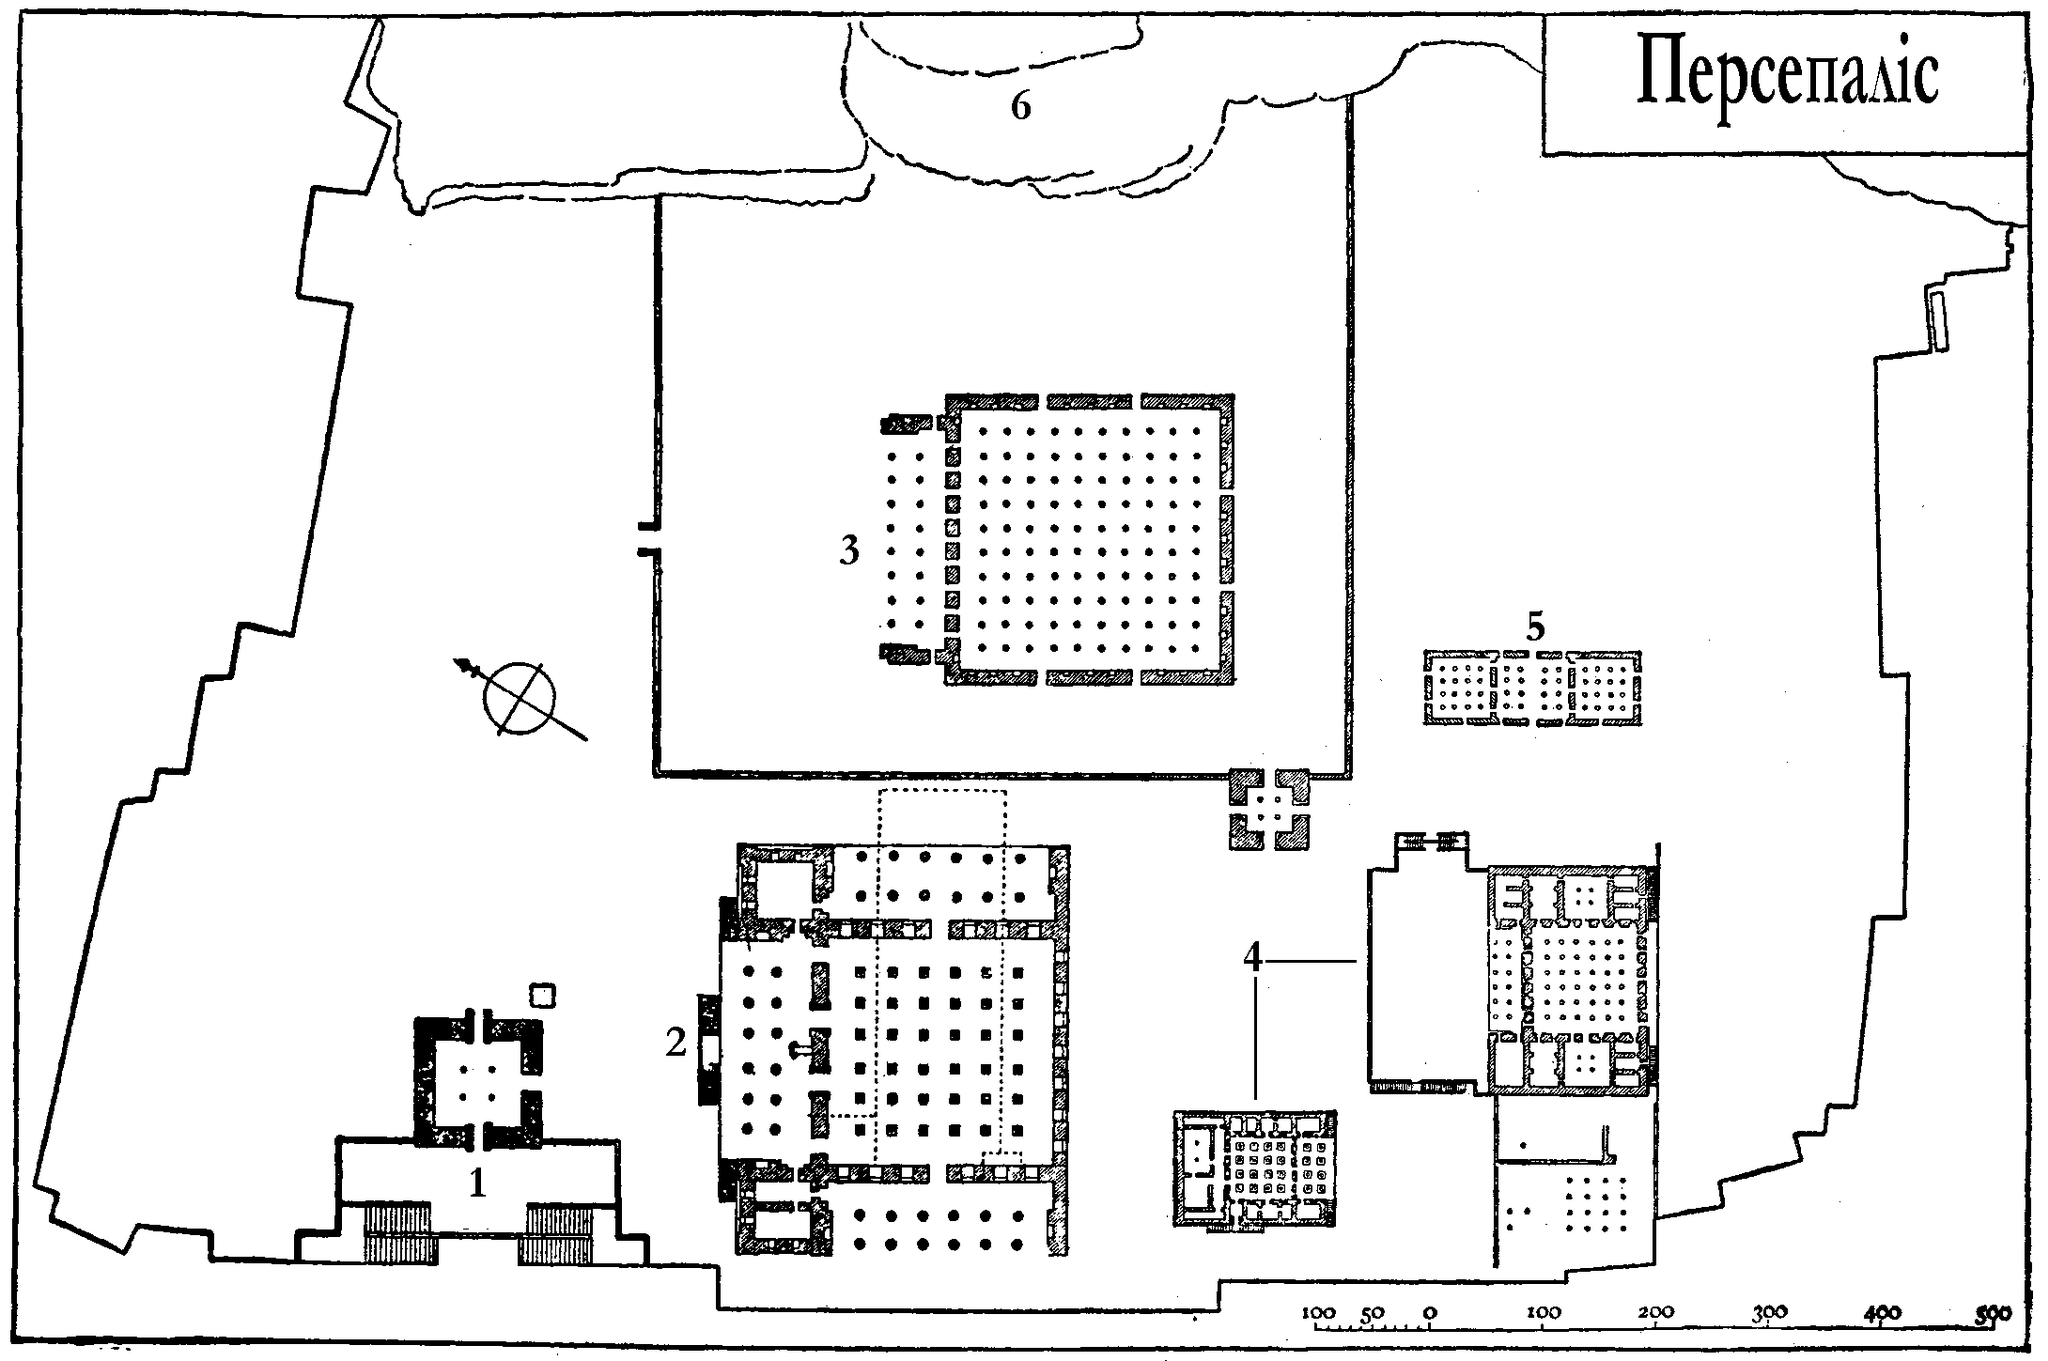
Title: Персепаліс
Description: be:Персепаліс
Date: be:2012
Categories: GFDL, License migration completed, Floor plans of Persepolis, Persepolis in the 1910s, Architecture images from Encyclopædia Britannica